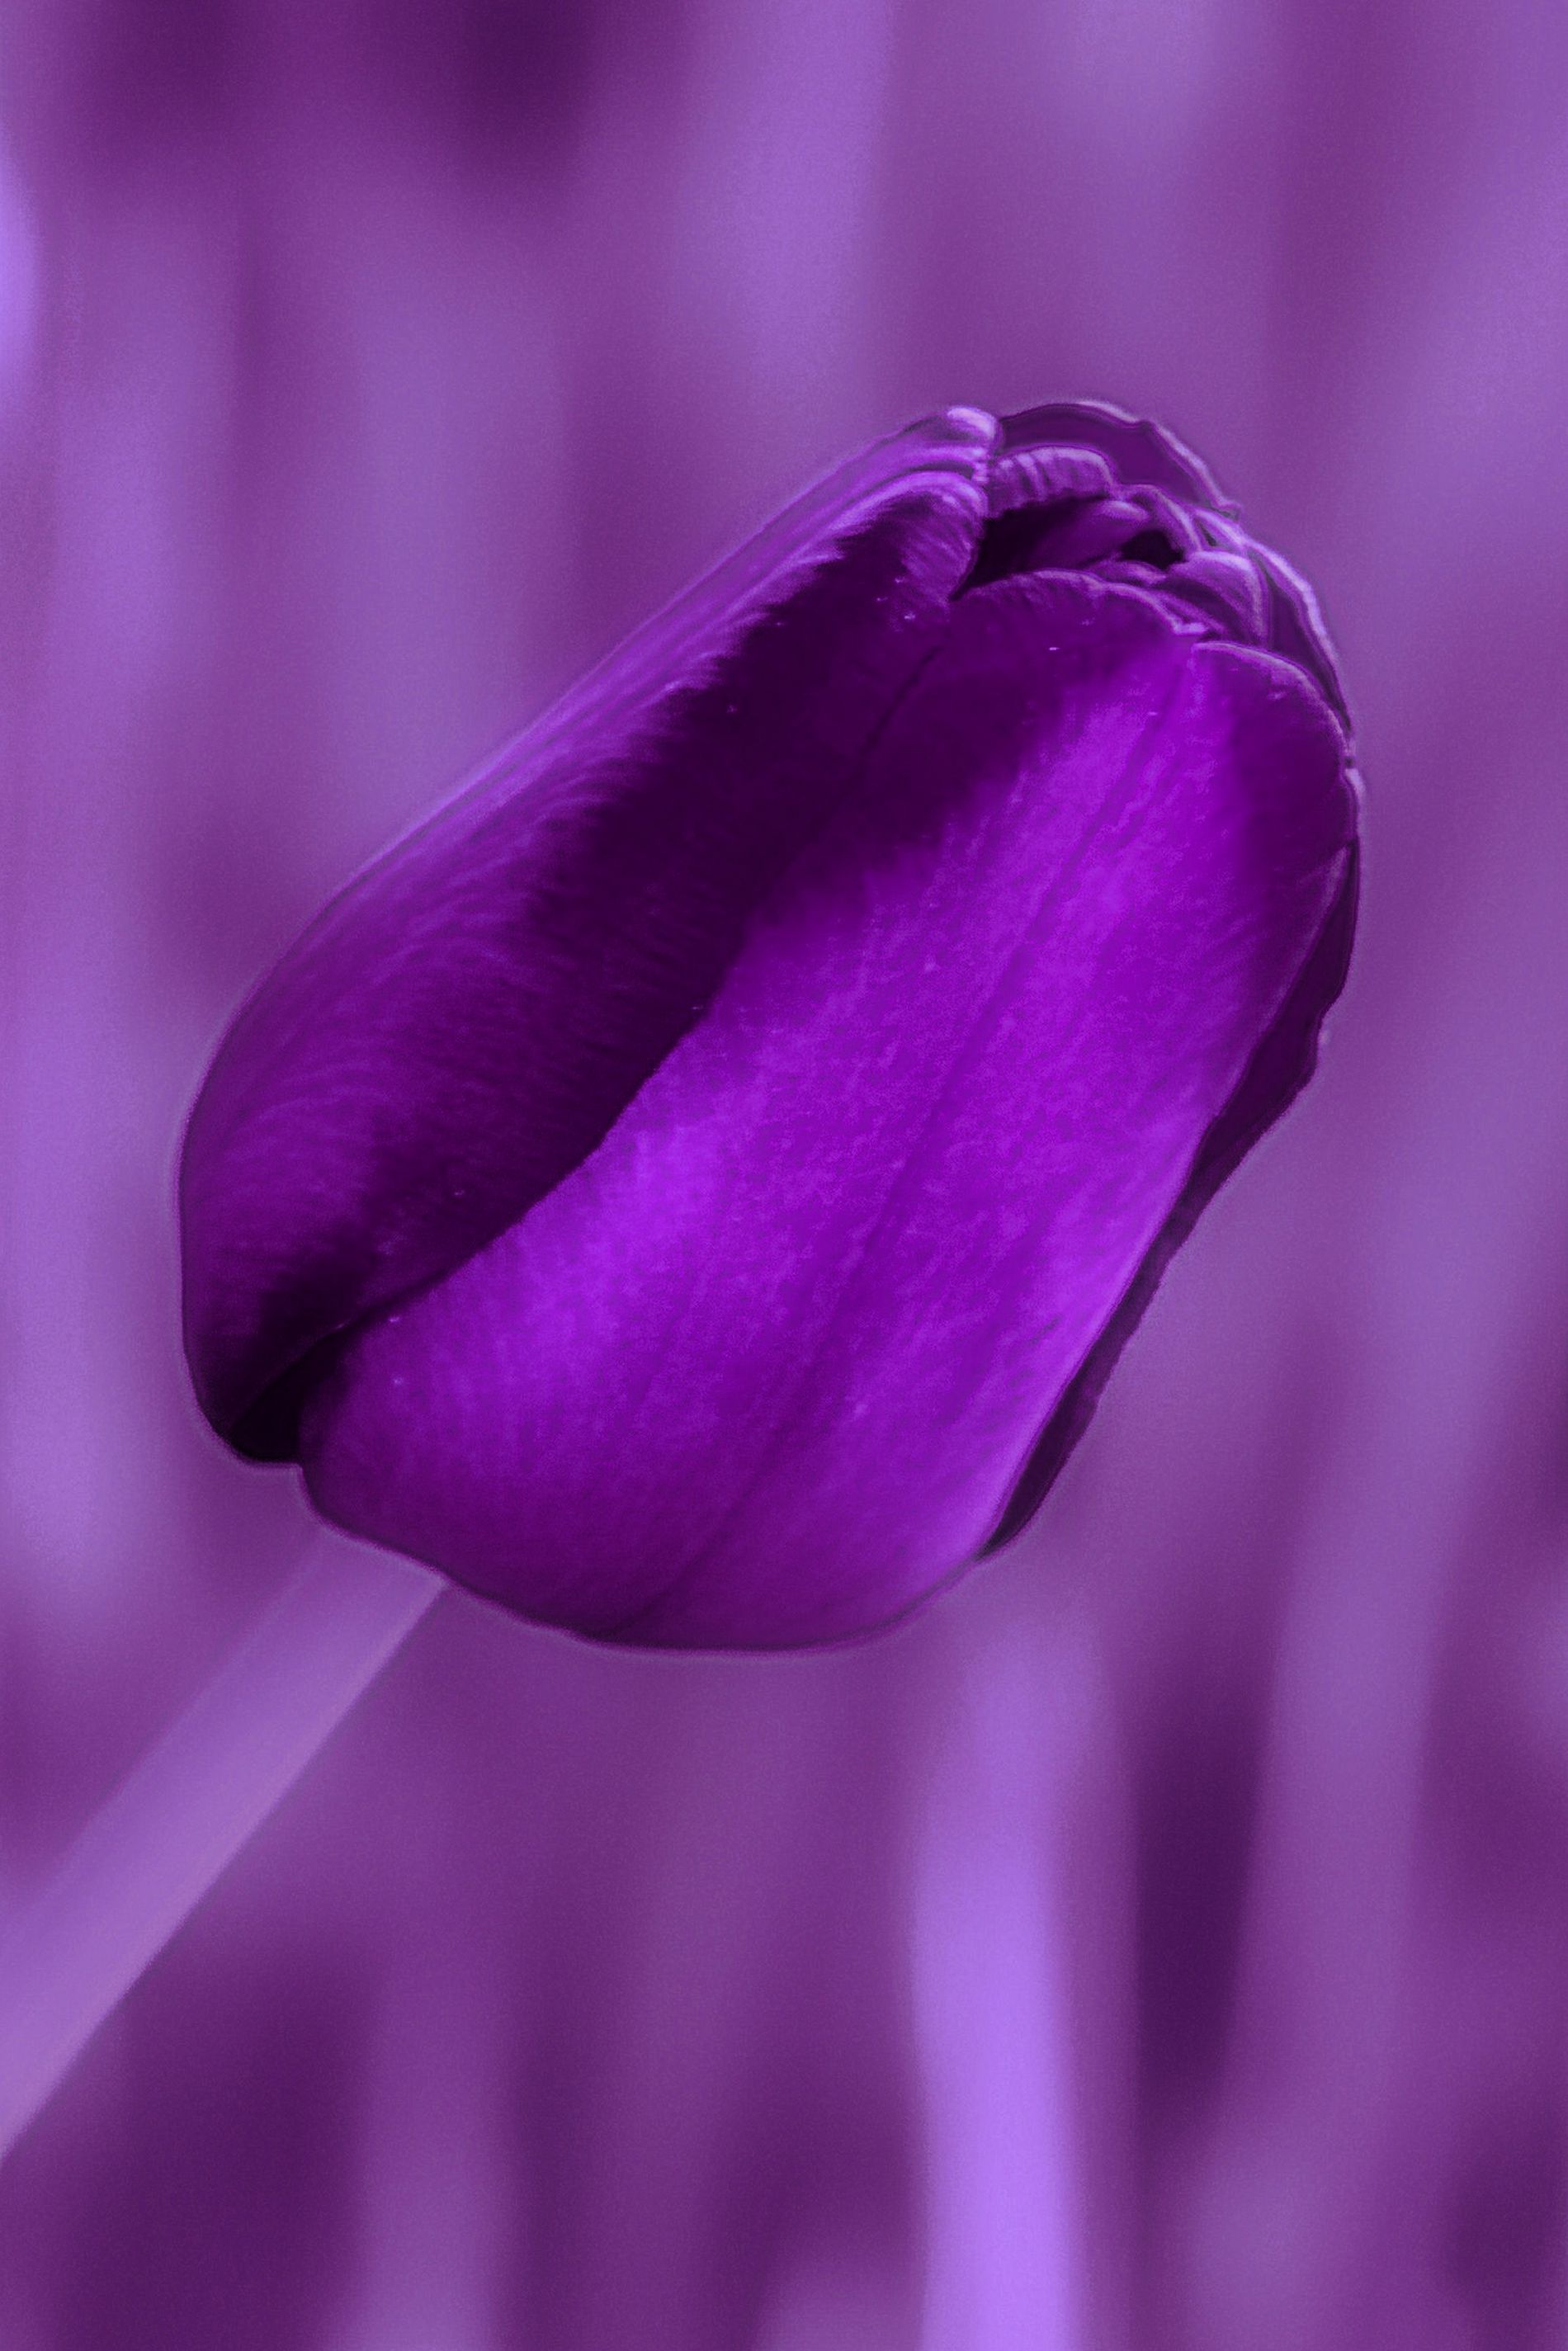
Violet Grace
A close-up of purple tulip. The tulip is closed not open yet, and you can see the smooth petals of the flower clearly. The background  is soft and blurred purple.
A close-up shot taken captures the beauty of a purple tulip against soft blurred background. The colors are all shades of purple from light to dark. the lighting is soft and flower is sharp focused giving pretty and elegance feeling.
Labels: Purple, Flower, Plant, Rose, Tulip, Person, Petal, Blurred Background
Camera: Canon Canon EOS 77D
Lens: EF24-105mm f/4L IS II USM
Aperture: F5.6
Exposure: 1/25 sec
ISO: 200
Focal length: 85.0 mm